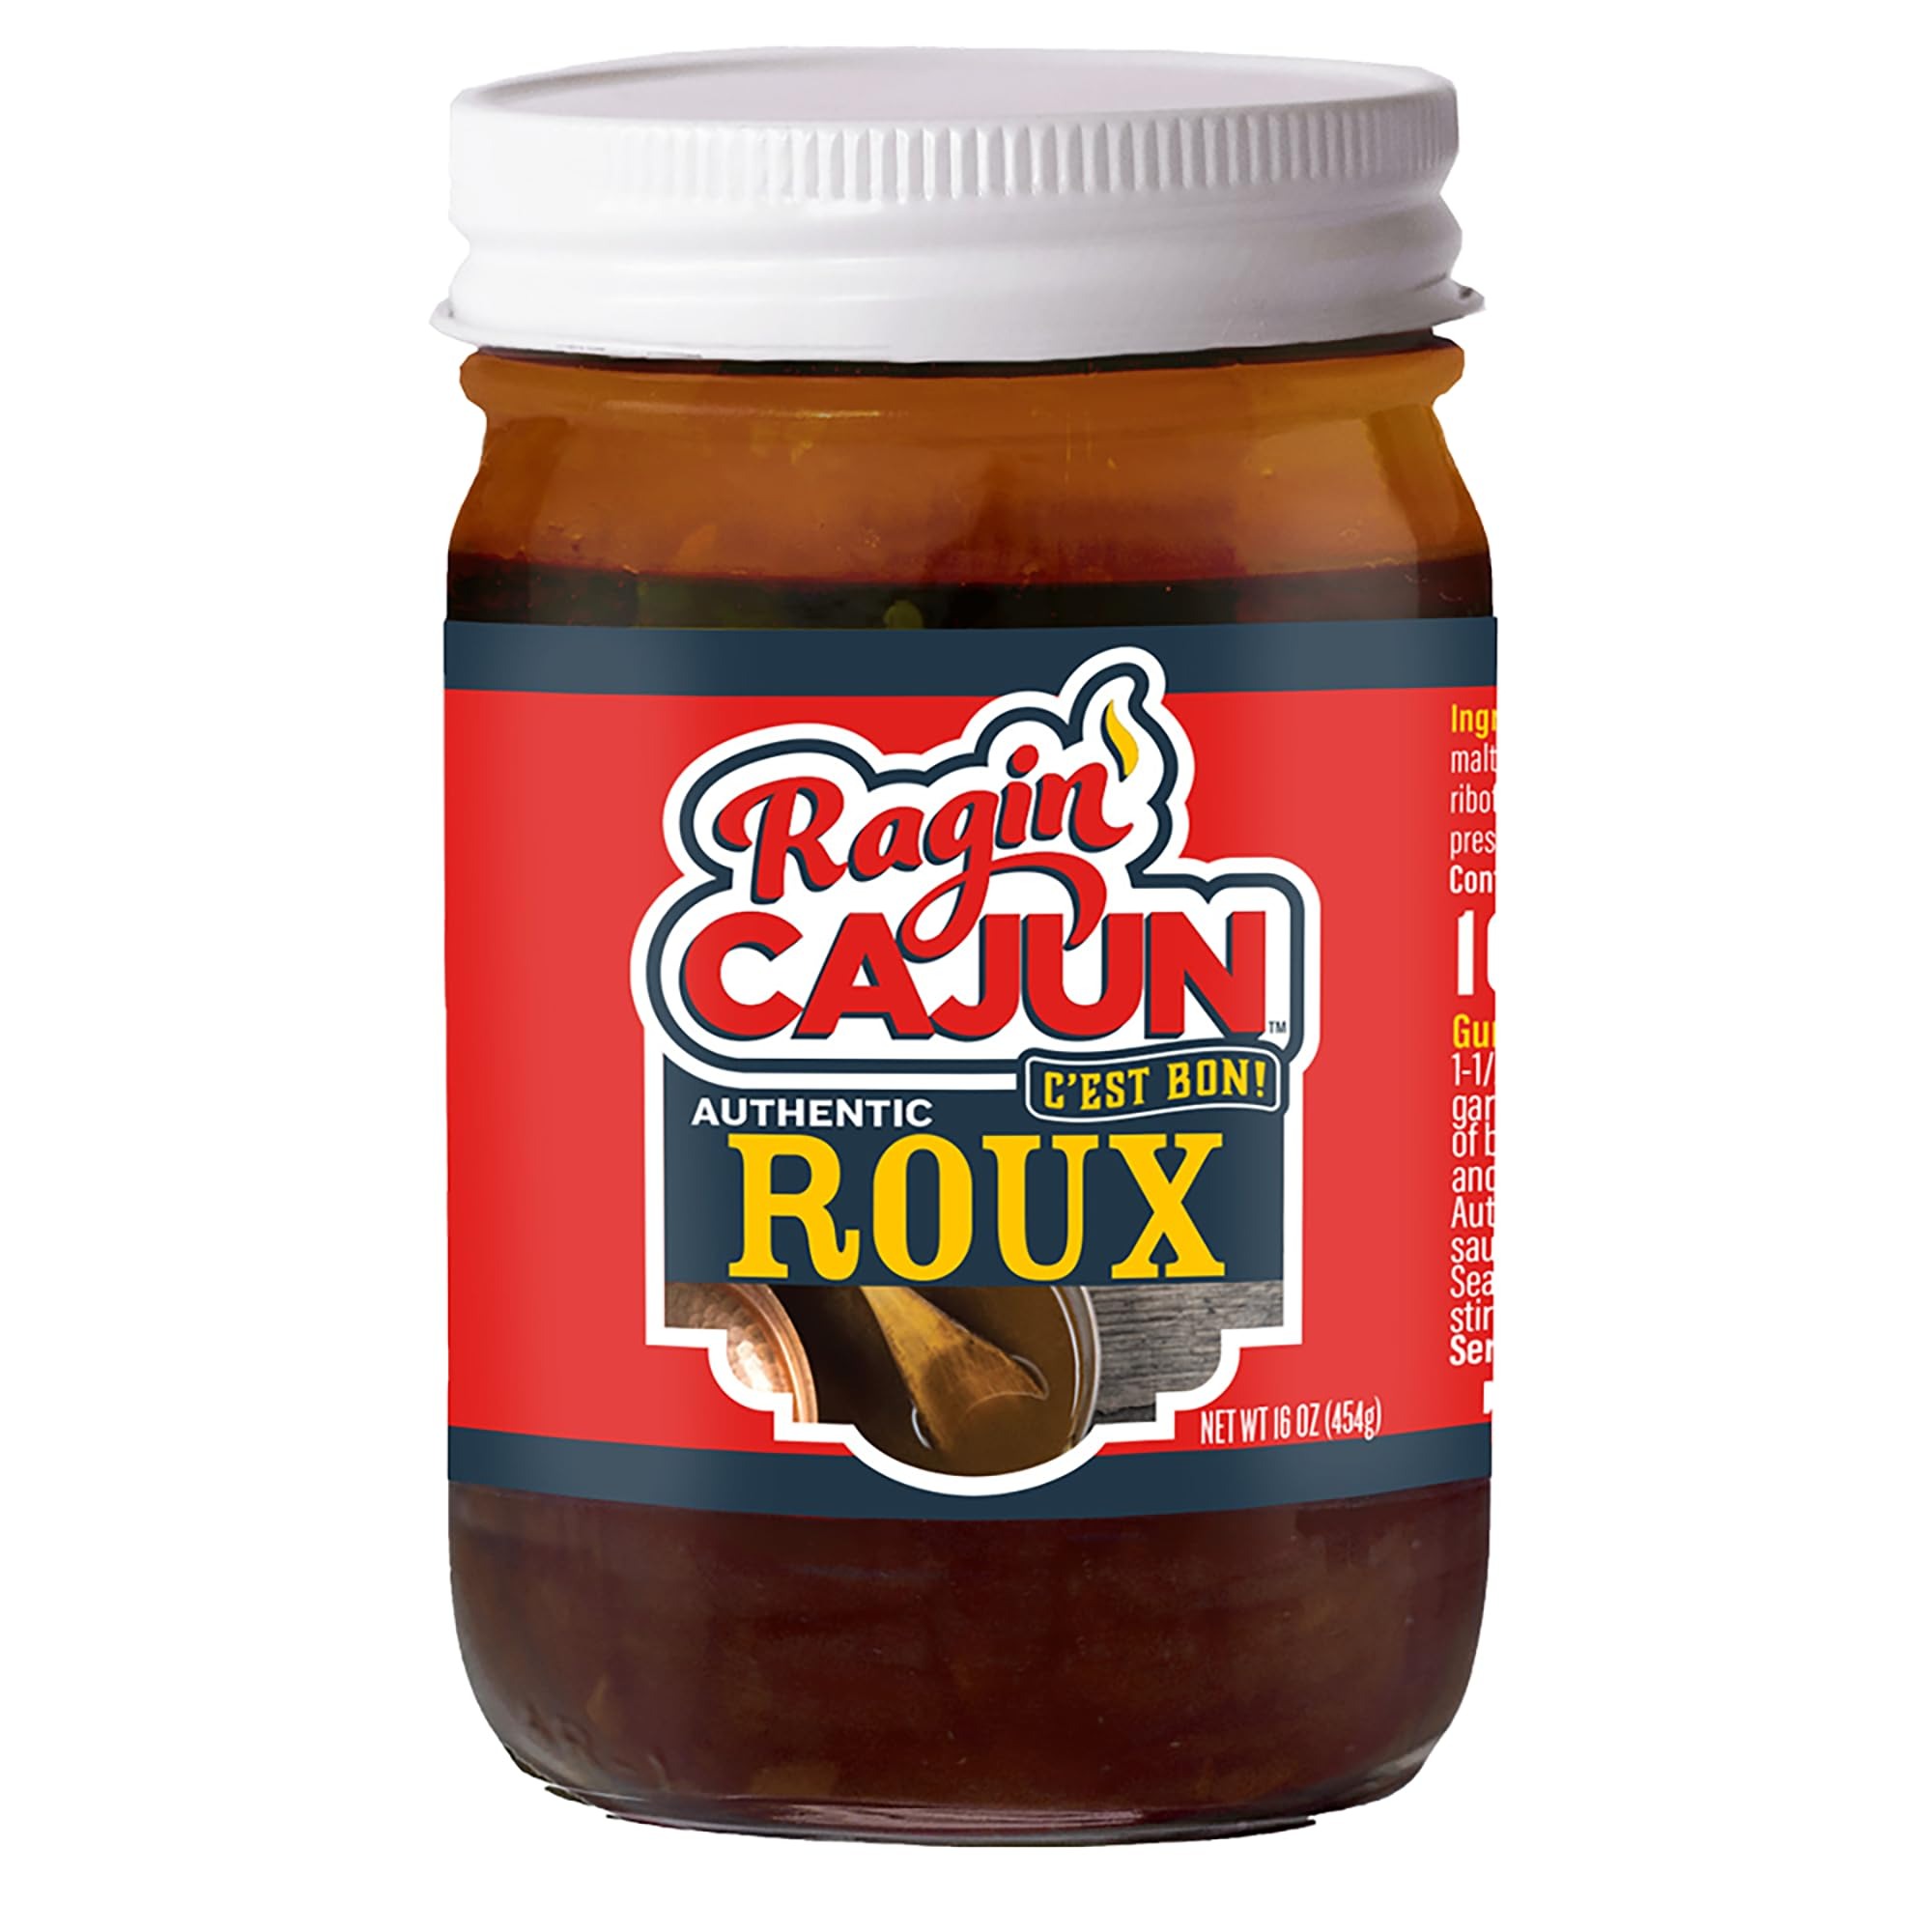
Item Name: Ragin Cajun Authentic Roux 16 oz (Pack of 1)
Bullet Point: Easy to Use. Hand-crafted in Broussard, Louisiana.
Value: 1.0
Unit: Fl Oz

Price: 10.385